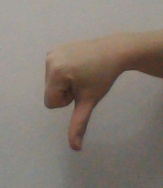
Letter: waw